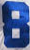
Number: 8